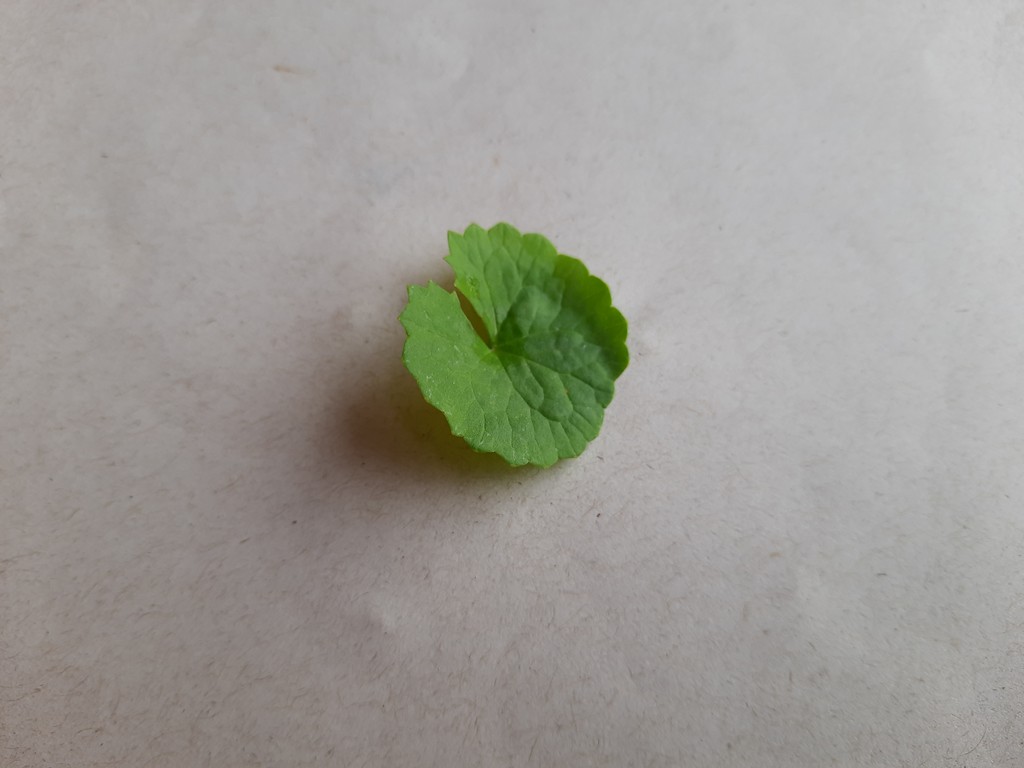
Label: Healthy